Rye House Kart Circuit

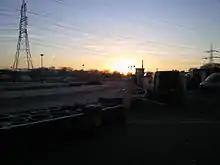
The circuit

Rye House Kart Circuit is a kart circuit, in Hoddesdon, Hertfordshire, England, and is adjacent to the Rye House Stadium. The circuit is one of the oldest in the country, and has been used by drivers including Jenson Button, Anthony Davidson and Lewis Hamilton.